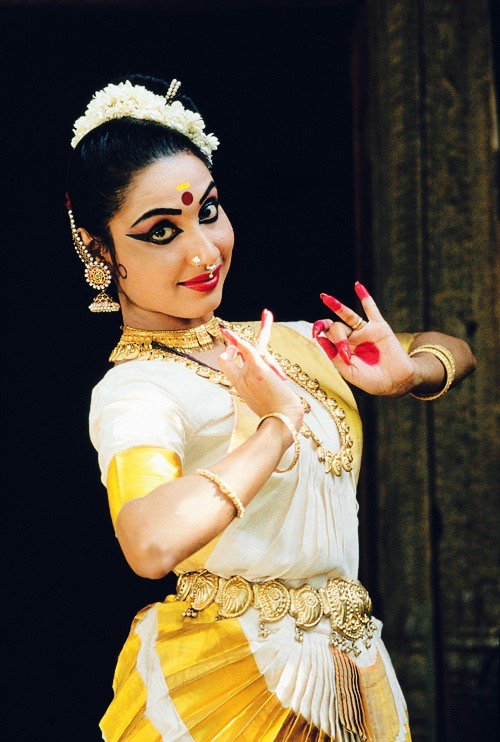
Dance form: mohiniyattam